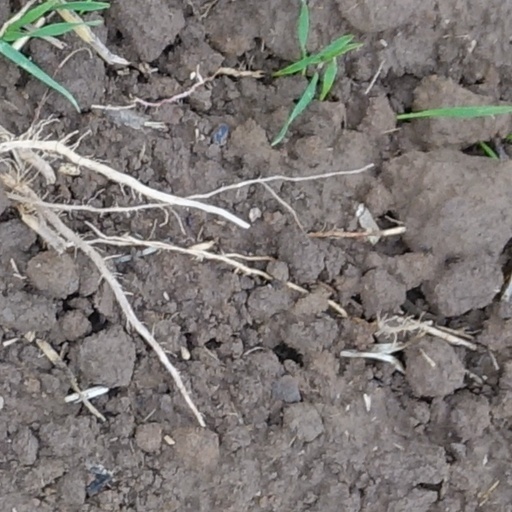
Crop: wheat